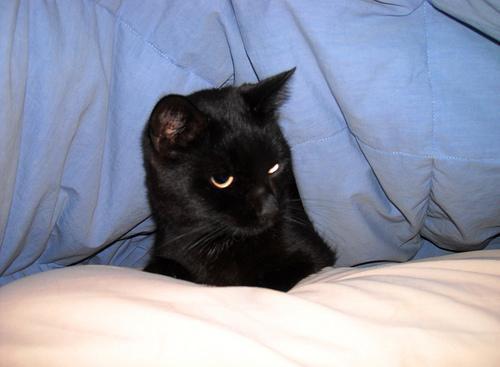
Bombay